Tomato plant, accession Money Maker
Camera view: tilt-top (135 deg); turntable rotation: 60 degrees
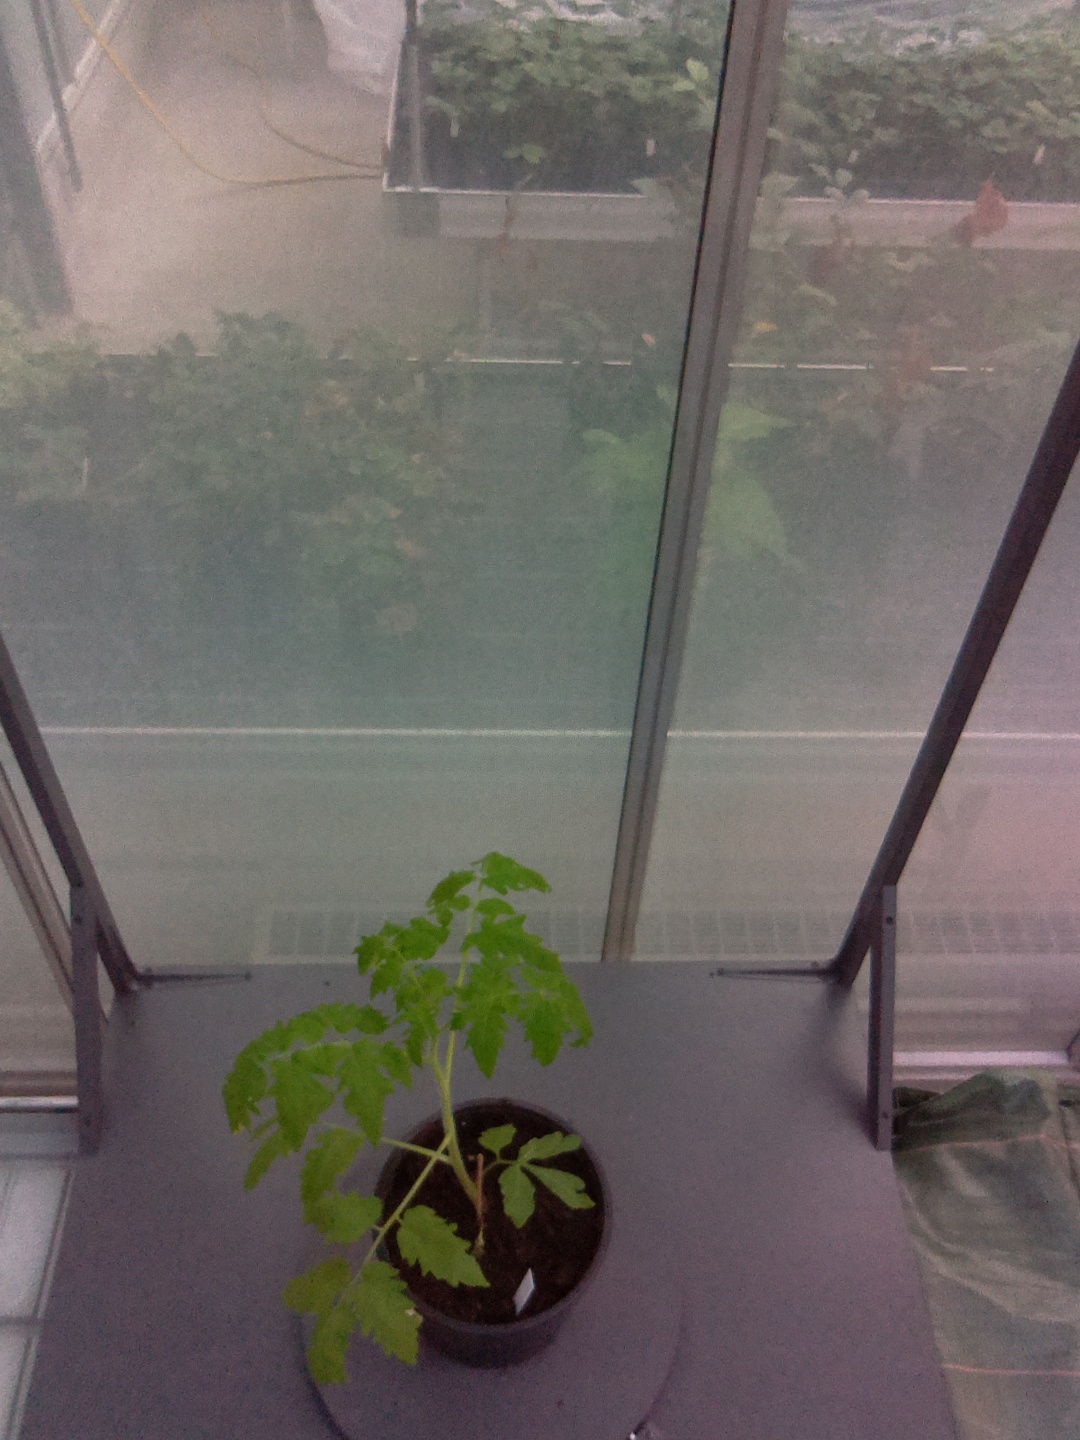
BBCH growth stage 13: 6 of true leaves visible